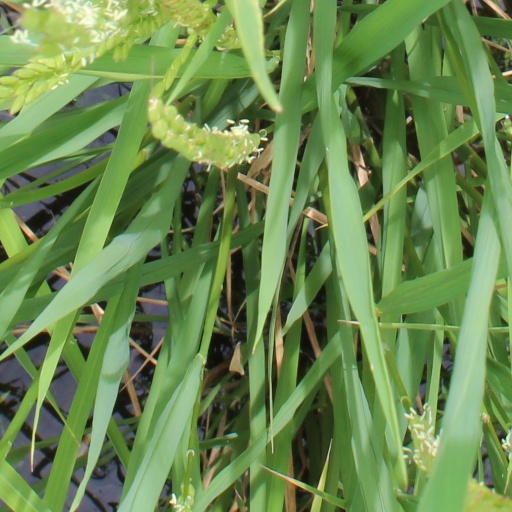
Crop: rice